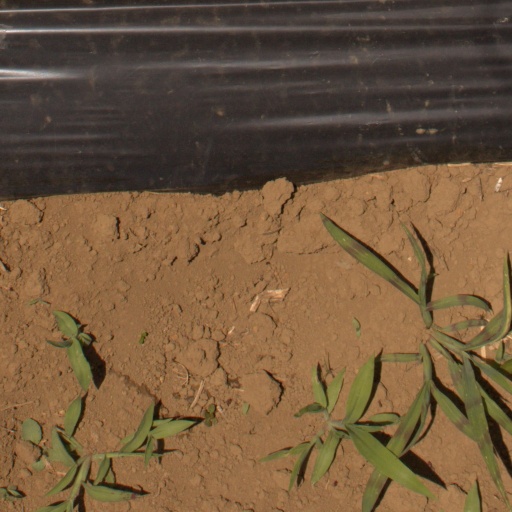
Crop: Jerusalem artichoke